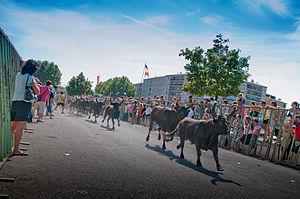
Lâché de Taureau dans les rues de Beaucaire
Beaucaire est une commune française située dans le département du Gard, en région Occitanie.